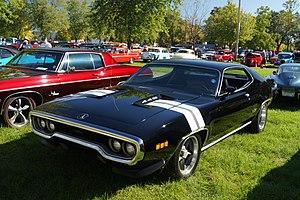
La Plymouth GTX est une automobile introduite sous le nom de Belvedere GTX en 1967 par la division Plymouth. Elle a été positionnée comme une Muscle car de performance haut de gamme de taille moyenne jusqu'en 1971.